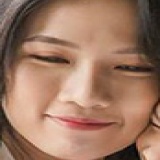
diễn viên Nguyễn Thùy Dương (Muối Tỷ)